Mexican War of Independence

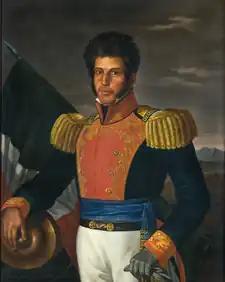
Vicente Guerrero, mixed-race leader of the insurgency in southern Mexico

With the execution of Morelos in 1815, Vicente Guerrero emerged as the most important leader of the insurgency. From 1815 to 1821, most of the fighting for independence from Spain was by guerrilla forces in the "tierra caliente" (hot country) of southern Mexico and to a certain extent in northern New Spain. In 1816, Francisco Javier Mina, a Spanish military leader who had fought against Ferdinand VII, joined the independence movement. Mina and 300 men landed at "Rio Santander" (Tamaulipas) in April, in 1817 and fought for seven months until his capture by royalist forces in November 1817.